Trial of Joan of Arc

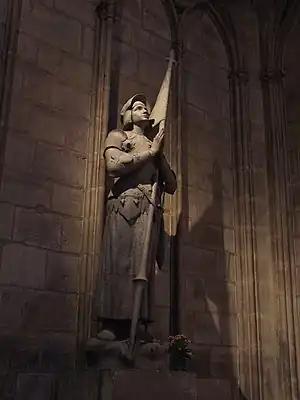
Statue of Joan of Arc in Notre-Dame de Paris cathedral interior, Paris, taken spring 2001. Copyright © 2001 by Steven G. Johnson. Donated to Wikipedia under GFDL —Steven G. Johnson.

At this session Jean Lemaitre the Vice-Inquisitor was finally present, after having tried to avoid attendance. He was not present at the following sessions until March 13, and he subsequently spent virtually no time on the case throughout the course of the trial.